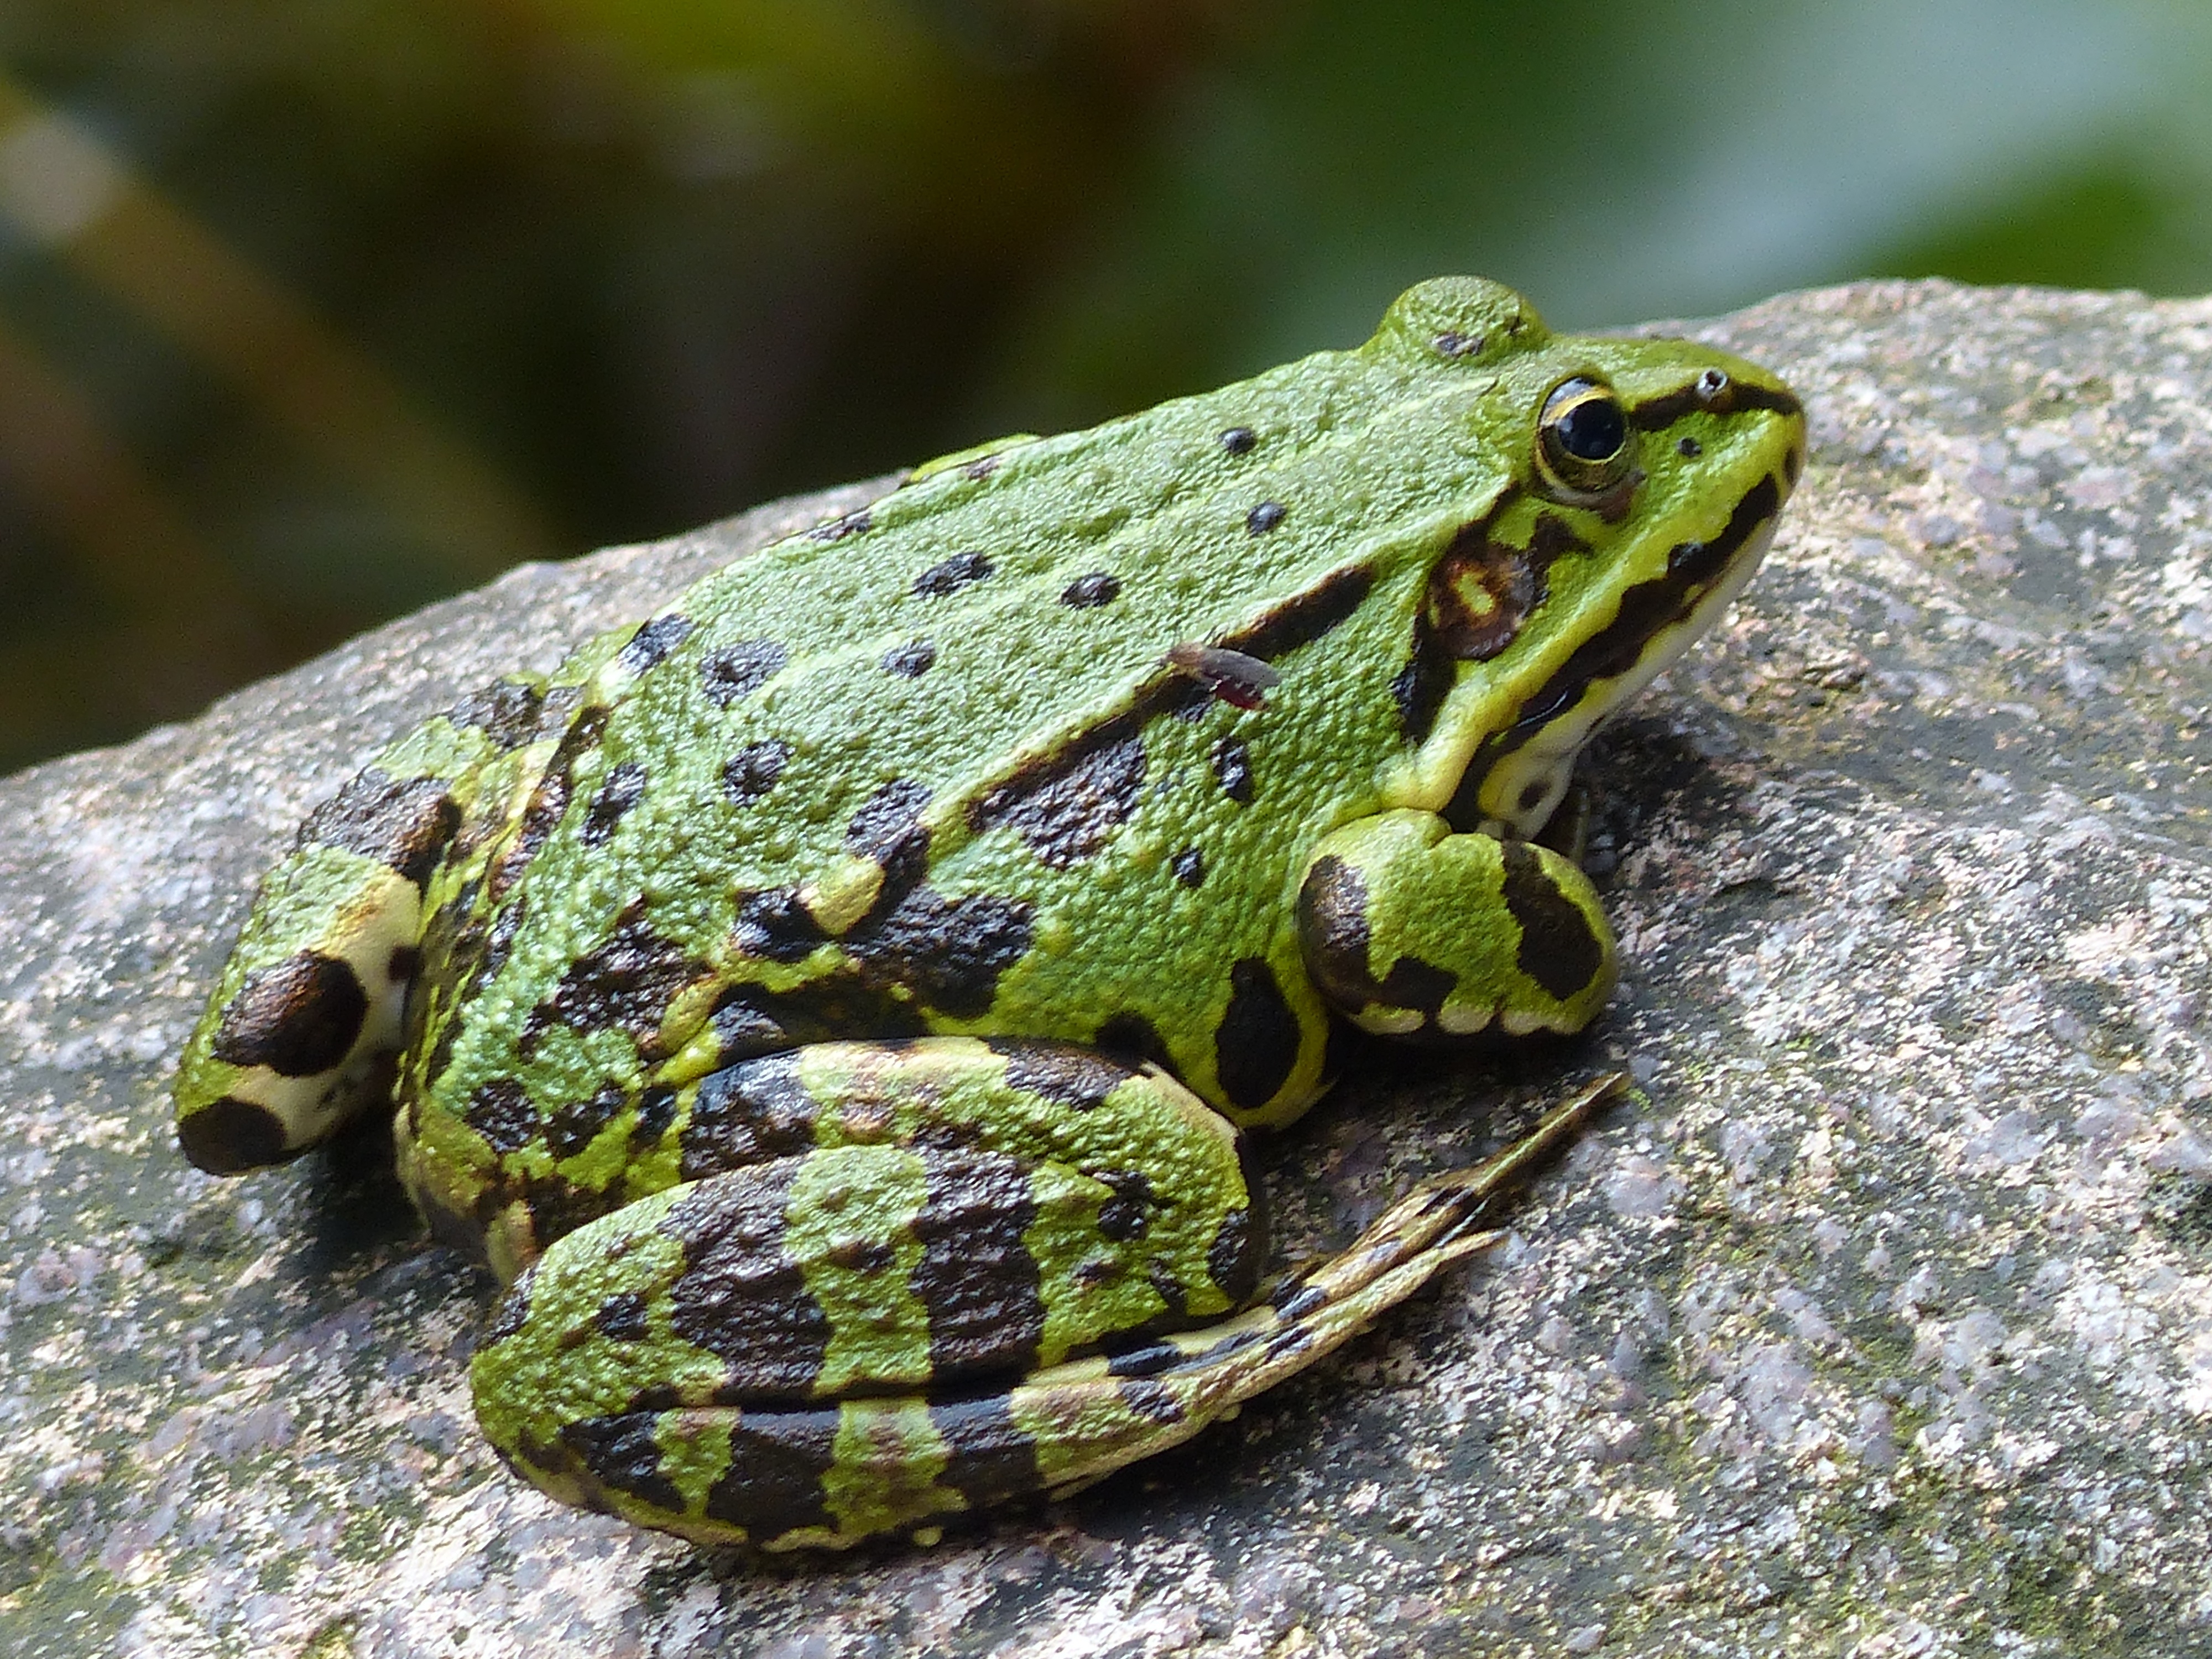
water, nature, animal, pond, wildlife, green, frog, toad, amphibian, garden, close, fauna, vertebrate, creature, frogs, garden pond, lacerta, water frog, bullfrog, ranidae, emydidae, lacertidae